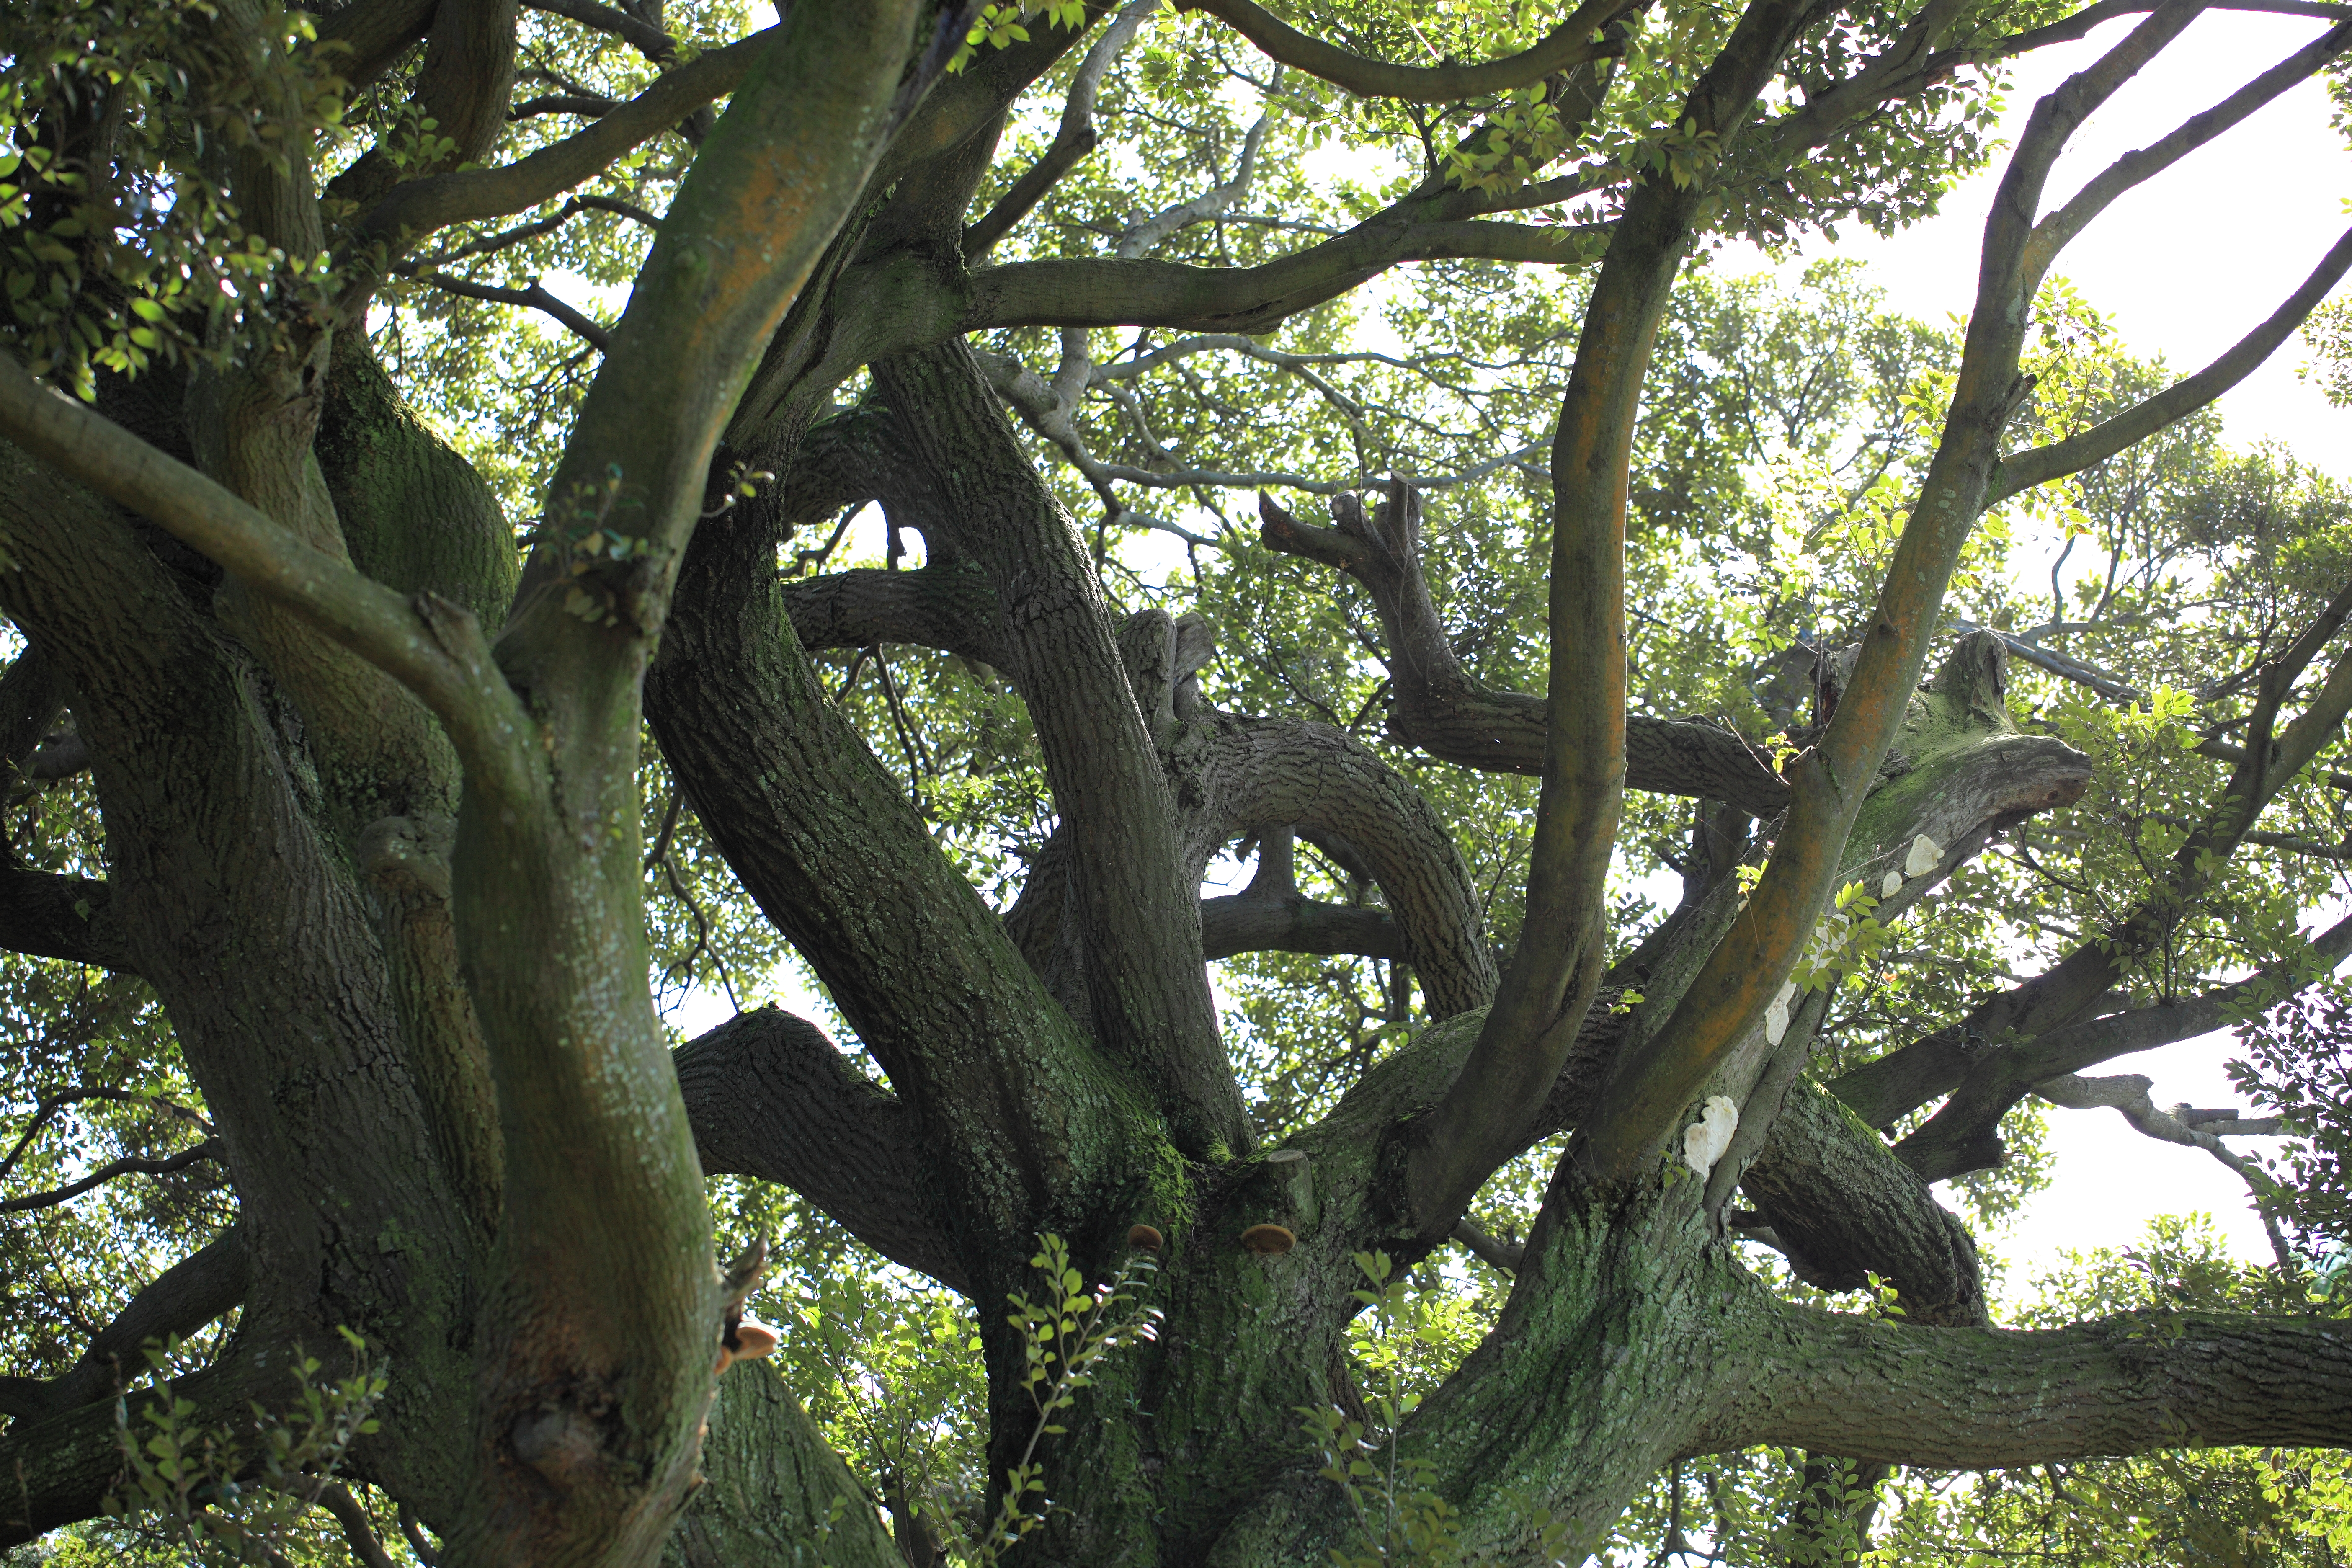
tree, forest, branch, plant, sunlight, leaf, flower, trunk, green, high, jungle, botany, garden, flora, rainforest, deciduous, oak, 5d, grove, sakura, hires, woodland, habitat, markii, ecosystem, hi, res, resolution, chiba, sudajii, castanopsis, sieboldii, taxonomy binomial castanopsissieboldii, flowering plant, old growth forest, natural environment, woody plant, land plant